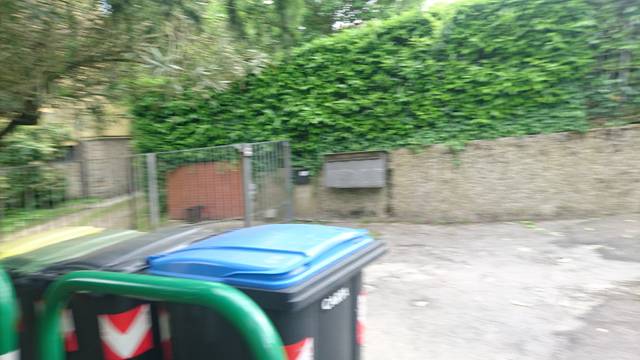
Region: Italy
Coordinates: 45.384, 11.855